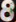
Number: 8